Carla Cook

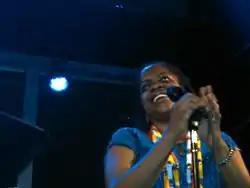
Cook at Dizzy's Club Coca-Cola, New York City, 2011

Cook was drawn to a life of music at an early age. As a student at Cass Technical High School she played string bass in the school orchestra, studied piano and voice on weekends, and sang in her church's choir. An elder brother introduced her to jazz, Cook chose voice as her instrument of choice, and she became a disciple of jazz icon Eddie Jefferson, founder of a singing technique called "vocalese" where a singer sings lyrics to a famous instrumental solo.